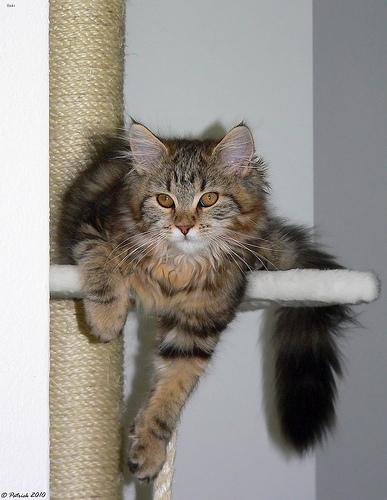
Breed: Maine Coon